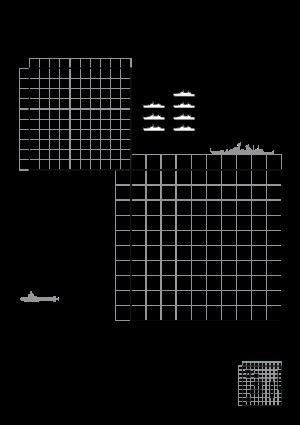
La bataille navale, appelée aussi touché-coulé, est un jeu de société dans lequel deux joueurs doivent placer des « navires » sur une grille tenue secrète et tenter de « toucher » les navires adverses. Le gagnant est celui qui parvient à couler tous les navires de l'adversaire avant que tous les siens ne le soient. On dit qu'un navire est coulé si chacune de ses cases a été touchées par un coup de l'adversaire.